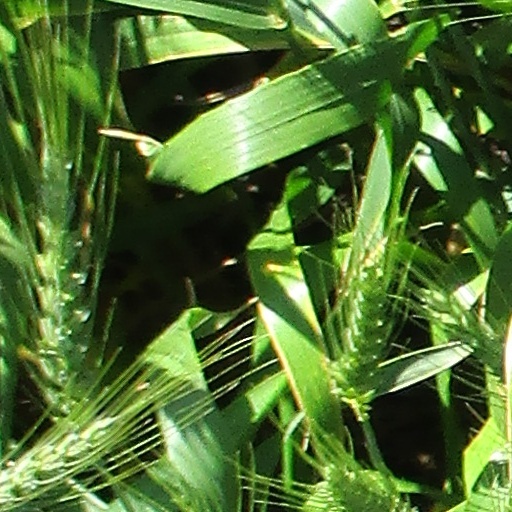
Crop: wheat